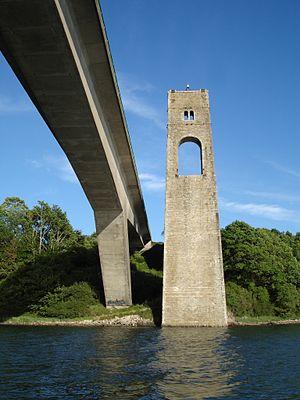
Cette liste présente les ponts du département du Morbihan d'une longueur supérieure à 100 m, protégés au titre des monuments historiques ou présentant un intérêt architectural et artistique.
La liste des sites classés du Morbihan présente les sites naturels classés du département du Morbihan.
Le pont du Bonhomme est situé dans la région de Lorient, en France. Il relie les villes de Kervignac et de Lanester en franchissant le Blavet et remplace un bac utilisé depuis le XVIIᵉ siècle. Son emplacement à l'entrée de la vallée est choisi de façon à permettre aux bateaux à voile de continuer à desservir la commune d'Hennebont située en amont.